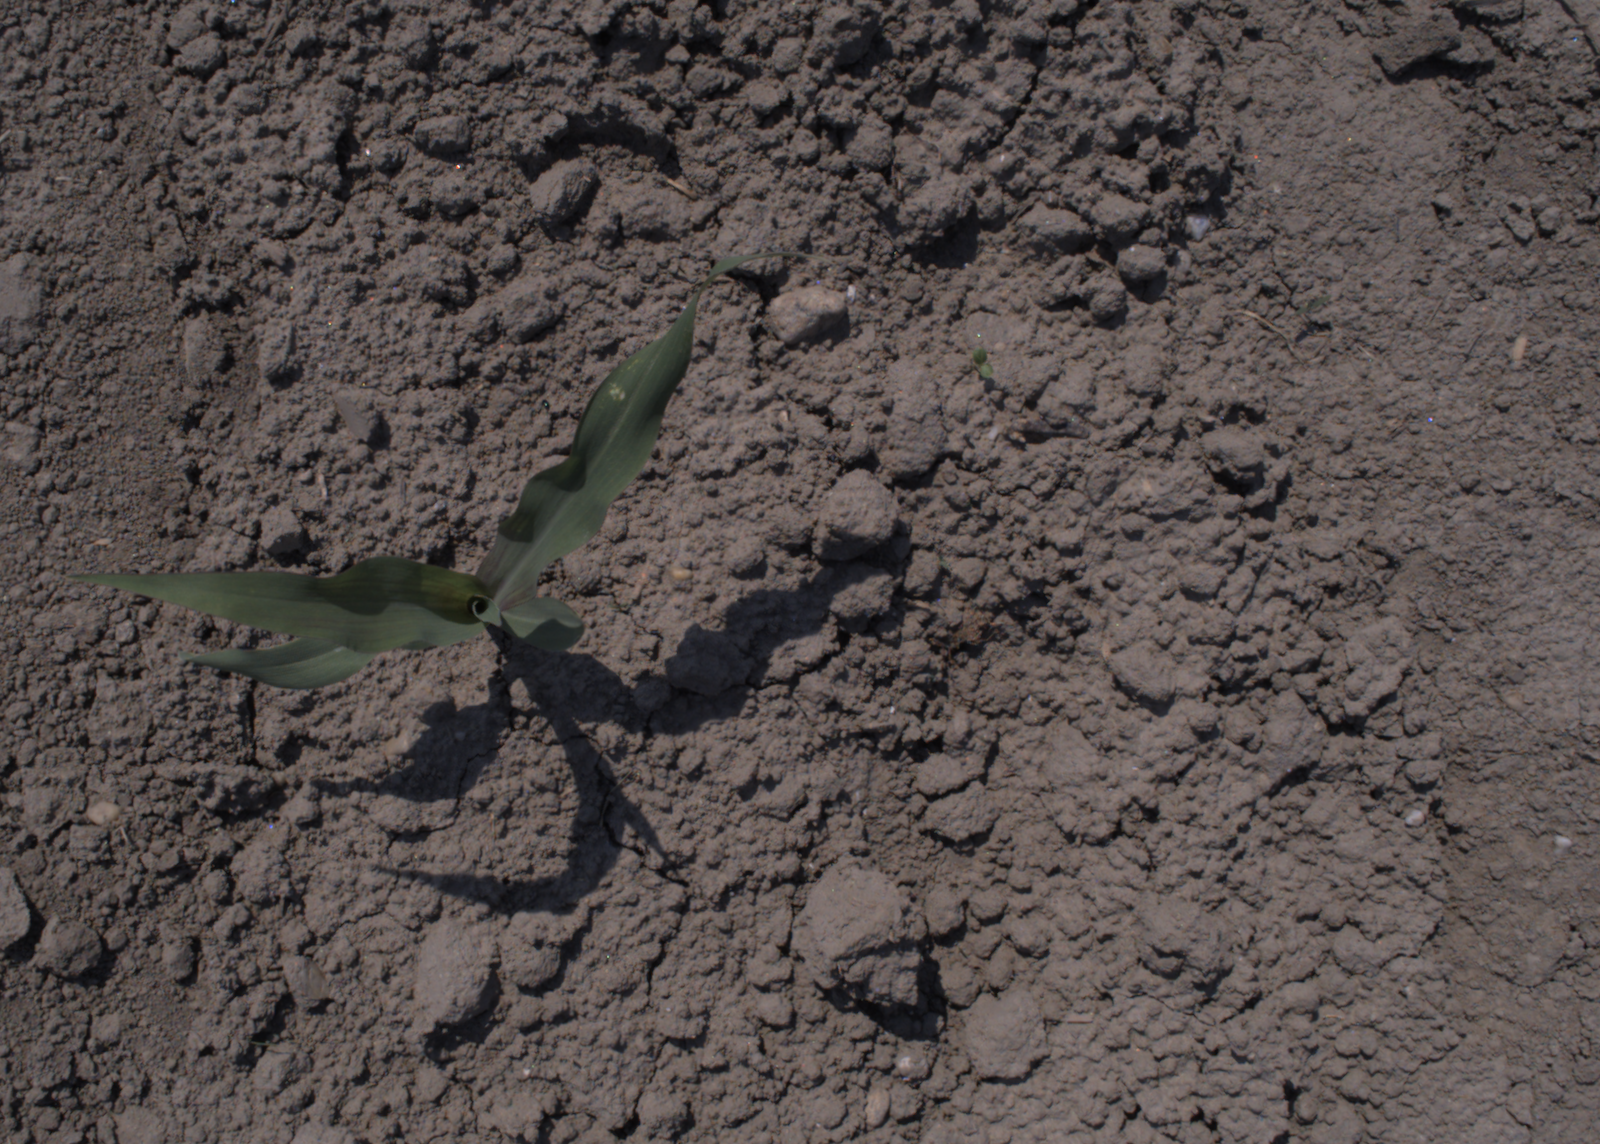
Capture date: 10.08.2020 12:52:26
Weather: sunny
Wind: light
Seeding date: 21.07.2020
Plant canopy height (mm): 930